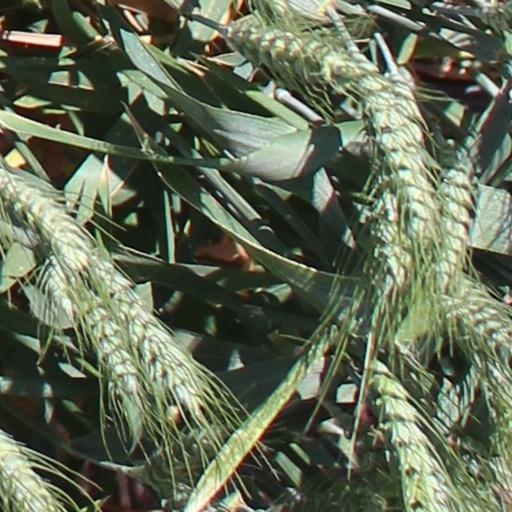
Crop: wheat